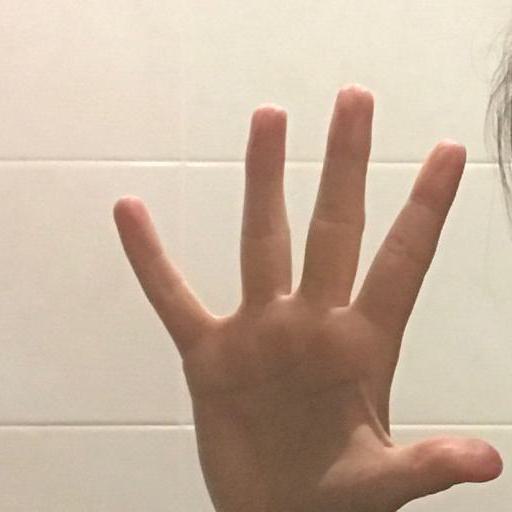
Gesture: palm